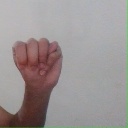
अक्षर: म